Katrin Linse

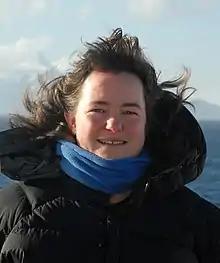
Linse aboard the RRS "James Cook"

Katrin Linse is a German marine biologist, best known for her work on discovering new Antarctic and deep sea species.